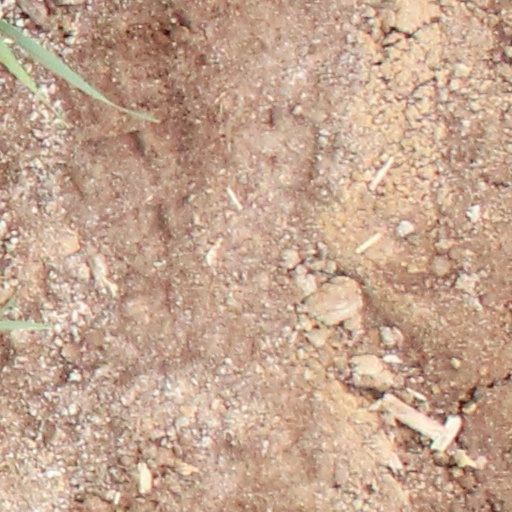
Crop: wheat